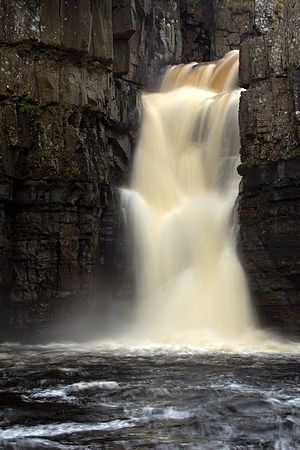
Pennine Way / Galleri
Pennine Way er en vandrevej i England, som er ca. 429 kilometer lang.